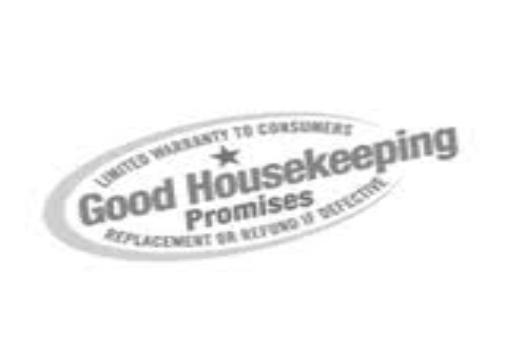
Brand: Good Humor
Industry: Food